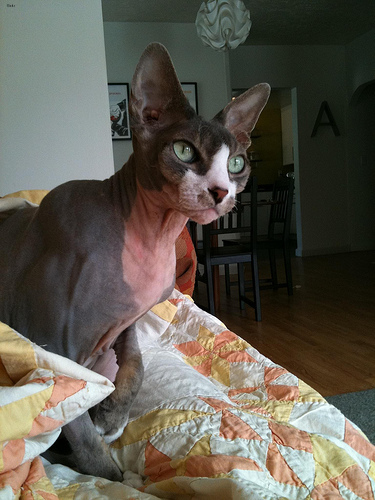
Breed: sphynx